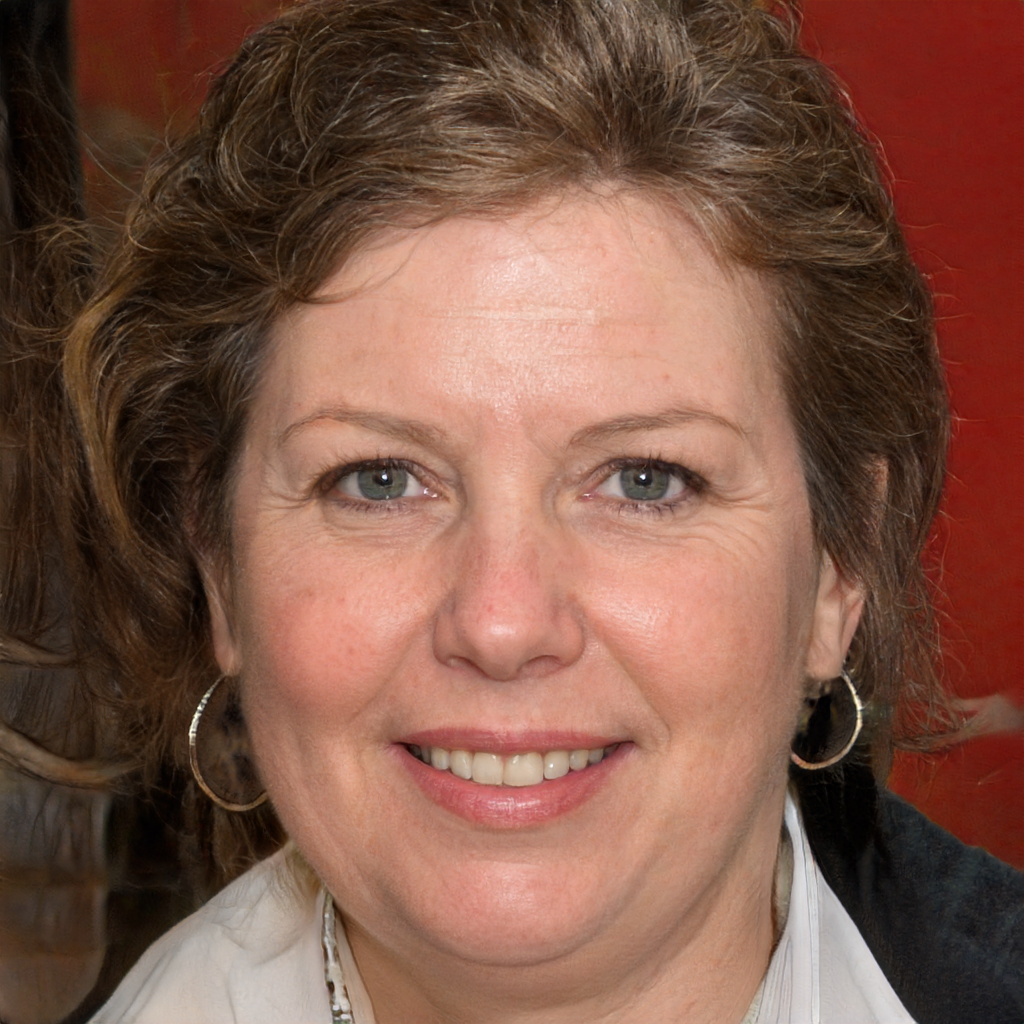
Gender: Female